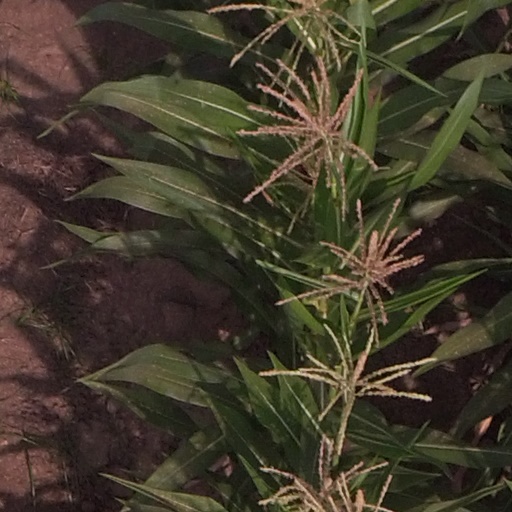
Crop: maize; corn